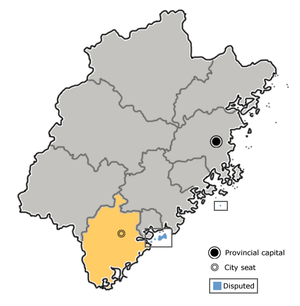
Zhangzhou est une ville de la province du Fujian en Chine. Sa population était de 250 300 habitants en 2001.